Answer in natural language. Which object is closer to the camera taking this photo, brown rectangular extendable dining table (highlighted by a blue box) or modern black leather chair (highlighted by a green box)? Choose between the following options: brown rectangular extendable dining table (highlighted by a blue box) or modern black leather chair (highlighted by a green box)
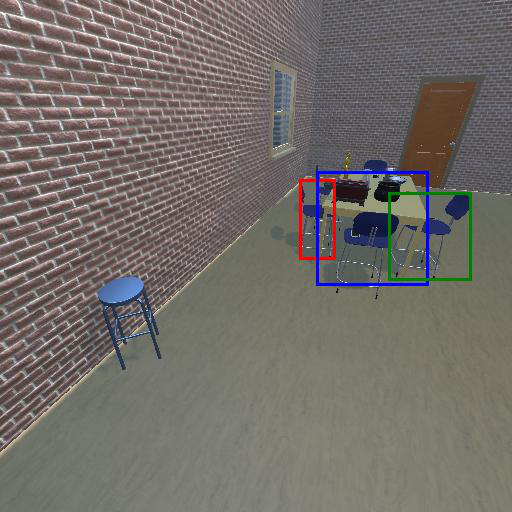
<answer>modern black leather chair (highlighted by a green box)</answer>